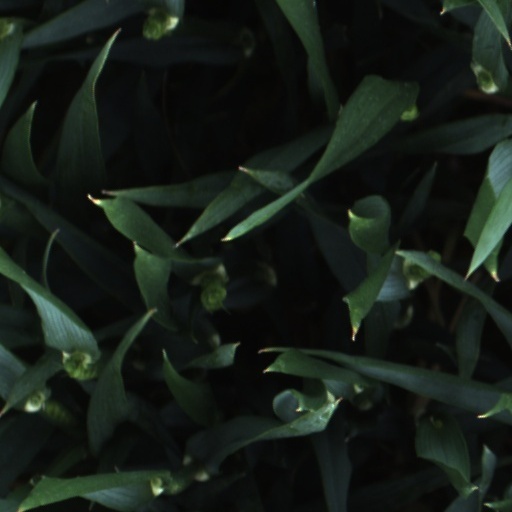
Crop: wheat